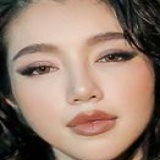
diễn viên Elly Trần